City of Adelaide (1864)

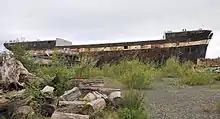
"City of Adelaide" in May 2009

Meanwhile, SCARF member and Sunderland councillor Peter Maddison sought to raise awareness through a four-day 'occupation' of the vessel in October.